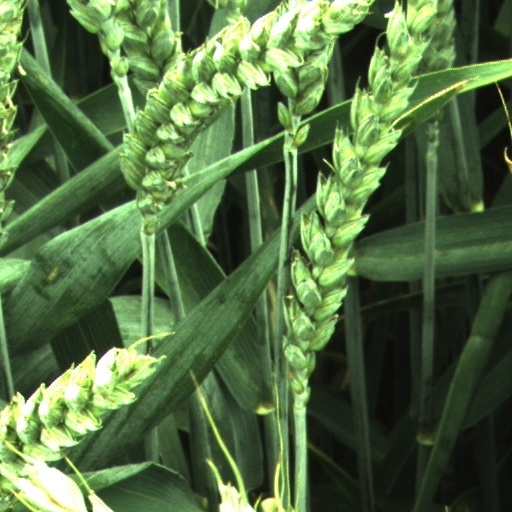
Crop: wheat